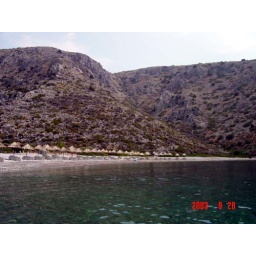
A private stretch of beach in Hydra--we took a water taxi to reach it.